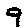
Label: 9